Barranquilla

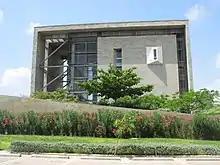
Parque Cultural del Caribe.

Barranquilla Zoo is a wildlife sanctuary which houses colorful native and foreign animal species, with an emphasis on Colombian fauna and the protection of endangered species. It has over 500 animals of 140 species, from chickens to elephants or lions, to many different mammals, fish, birds, reptiles, amphibians and primates.